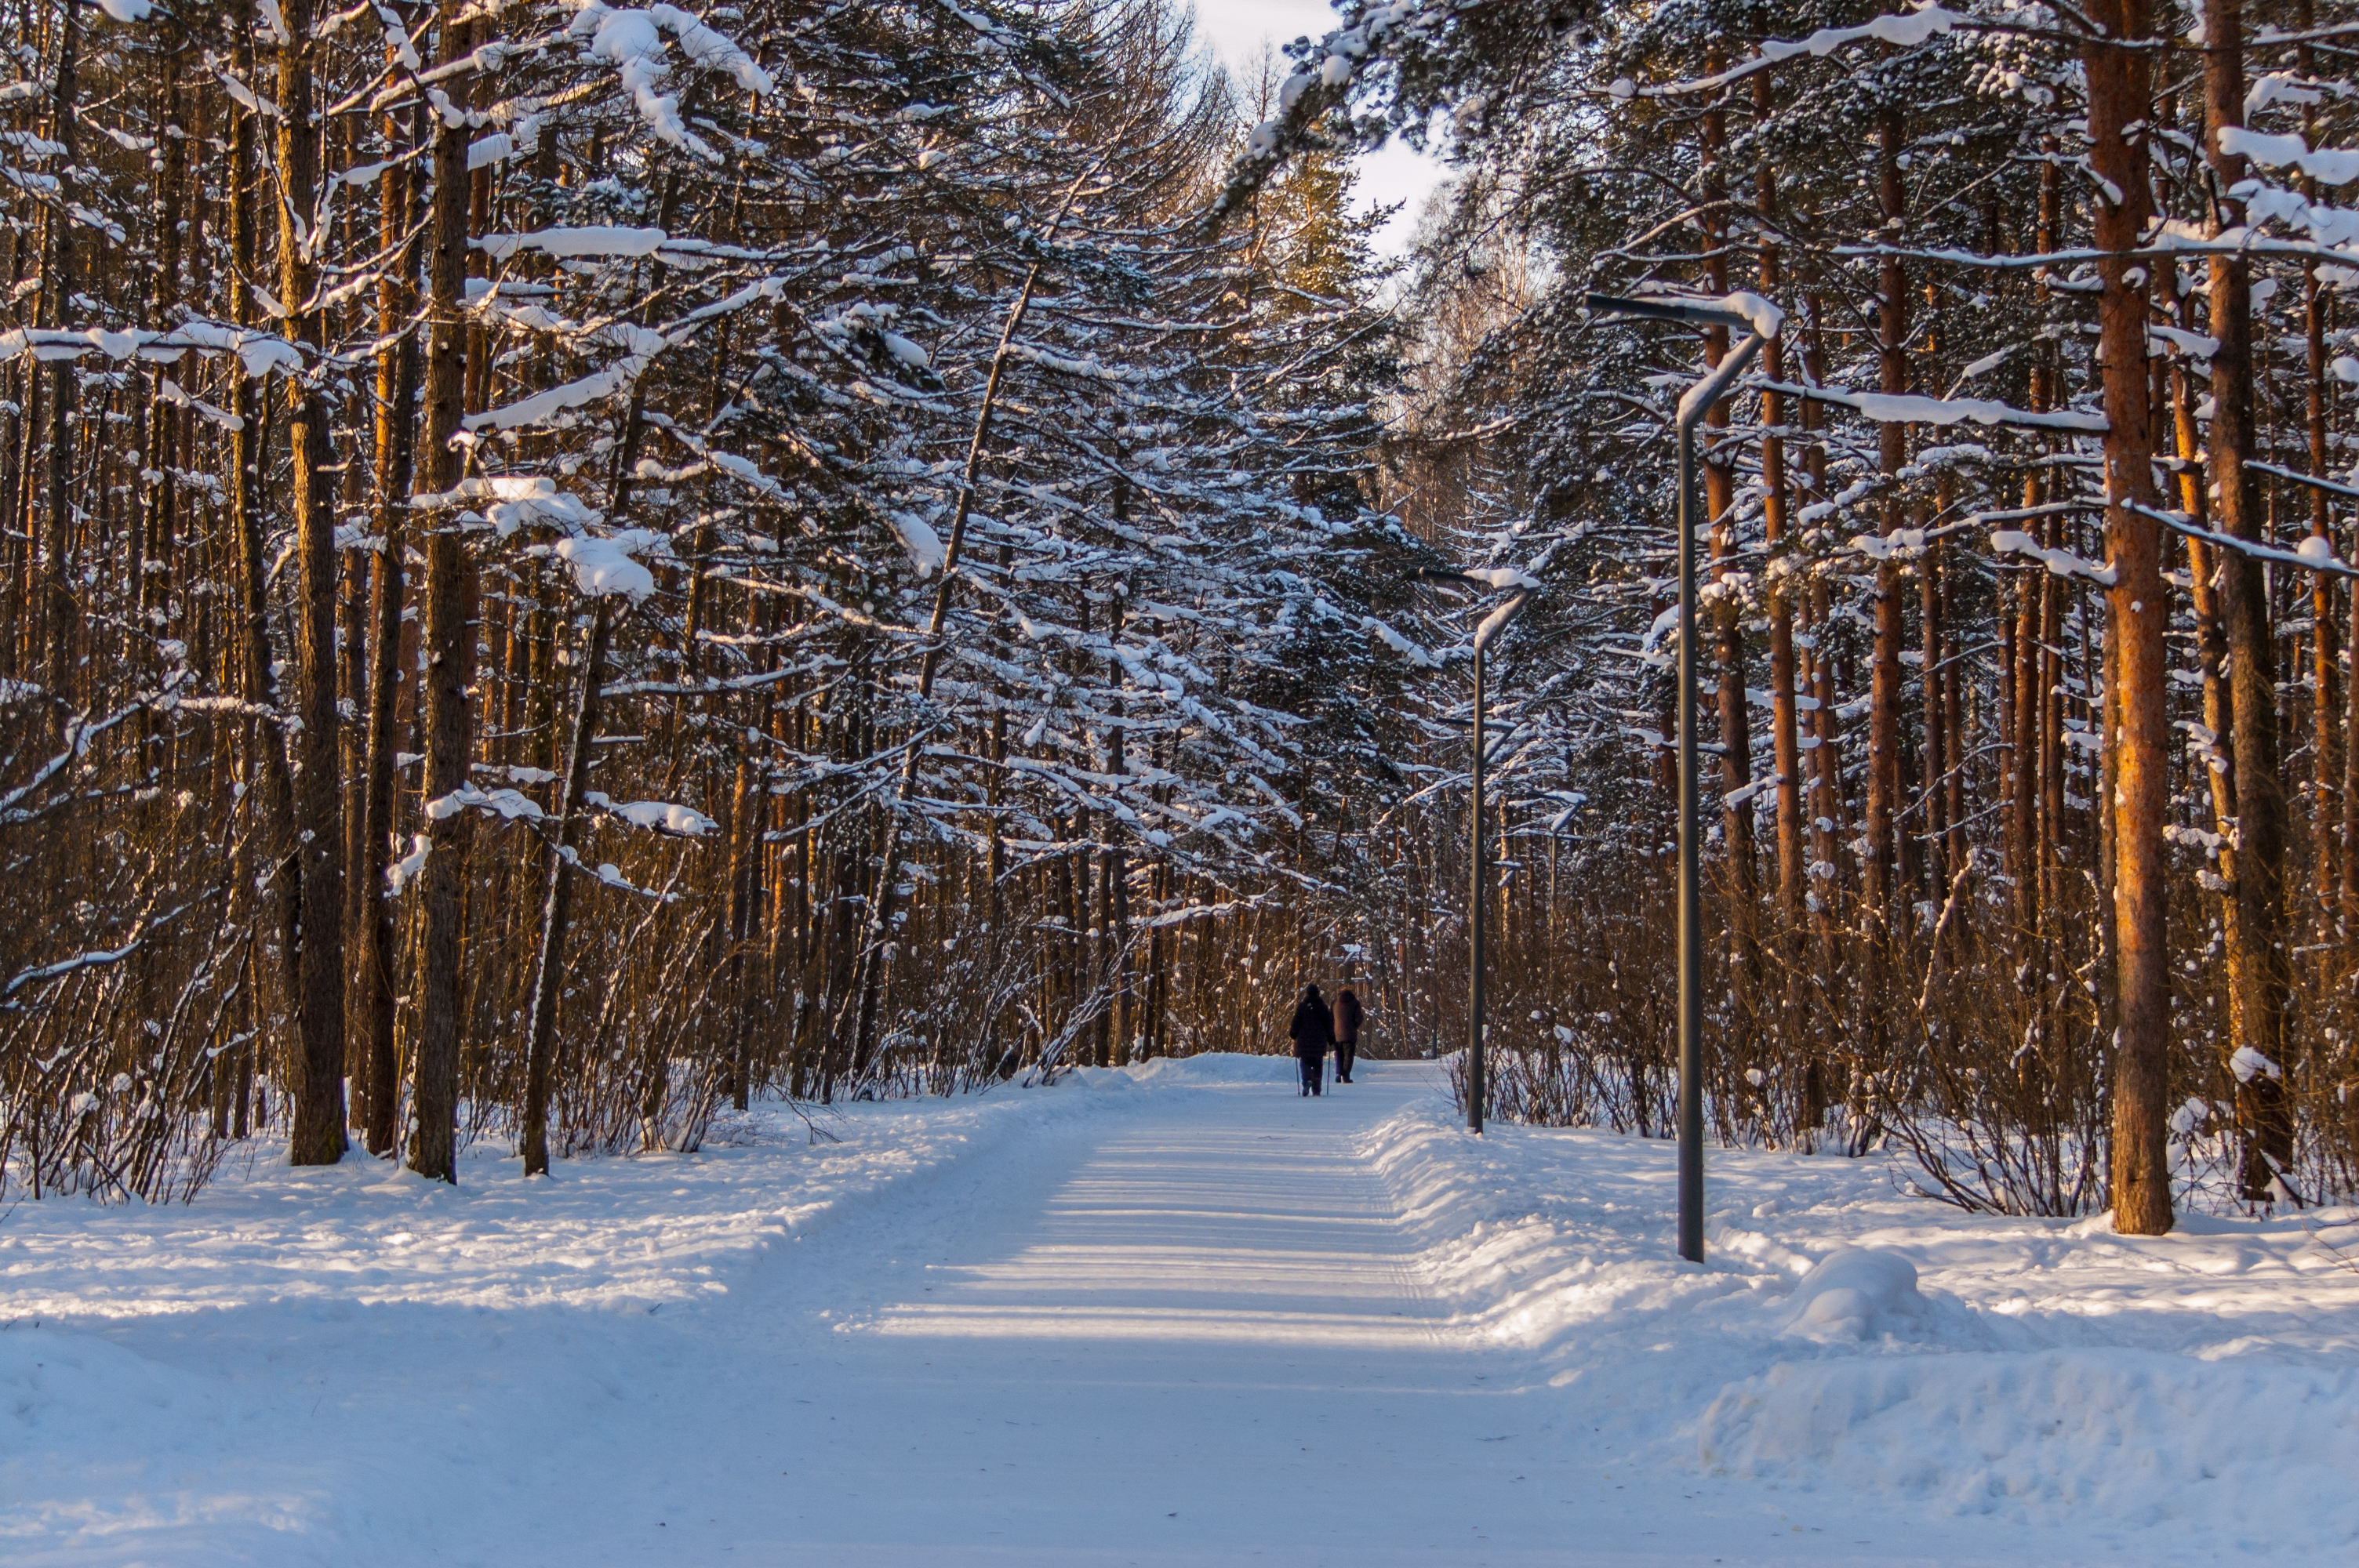
images, plant, snow, People in nature, natural landscape, branch, wood, twig, trunk, tree, freezing, deciduous, landscape, evergreen, larch, road, spruce fir forest, frost, forest, winter, temperate broadleaf and mixed forest, trail, sky, woodland, grove, conifer, wildlife, old growth forest, path, nature reserve, temperate coniferous forest, tropical and subtropical coniferous forests, Northern hardwood forest, recreation, plant stem, fir, jungle, pine family, hiking, grass, pine, winter storm, walking, ice